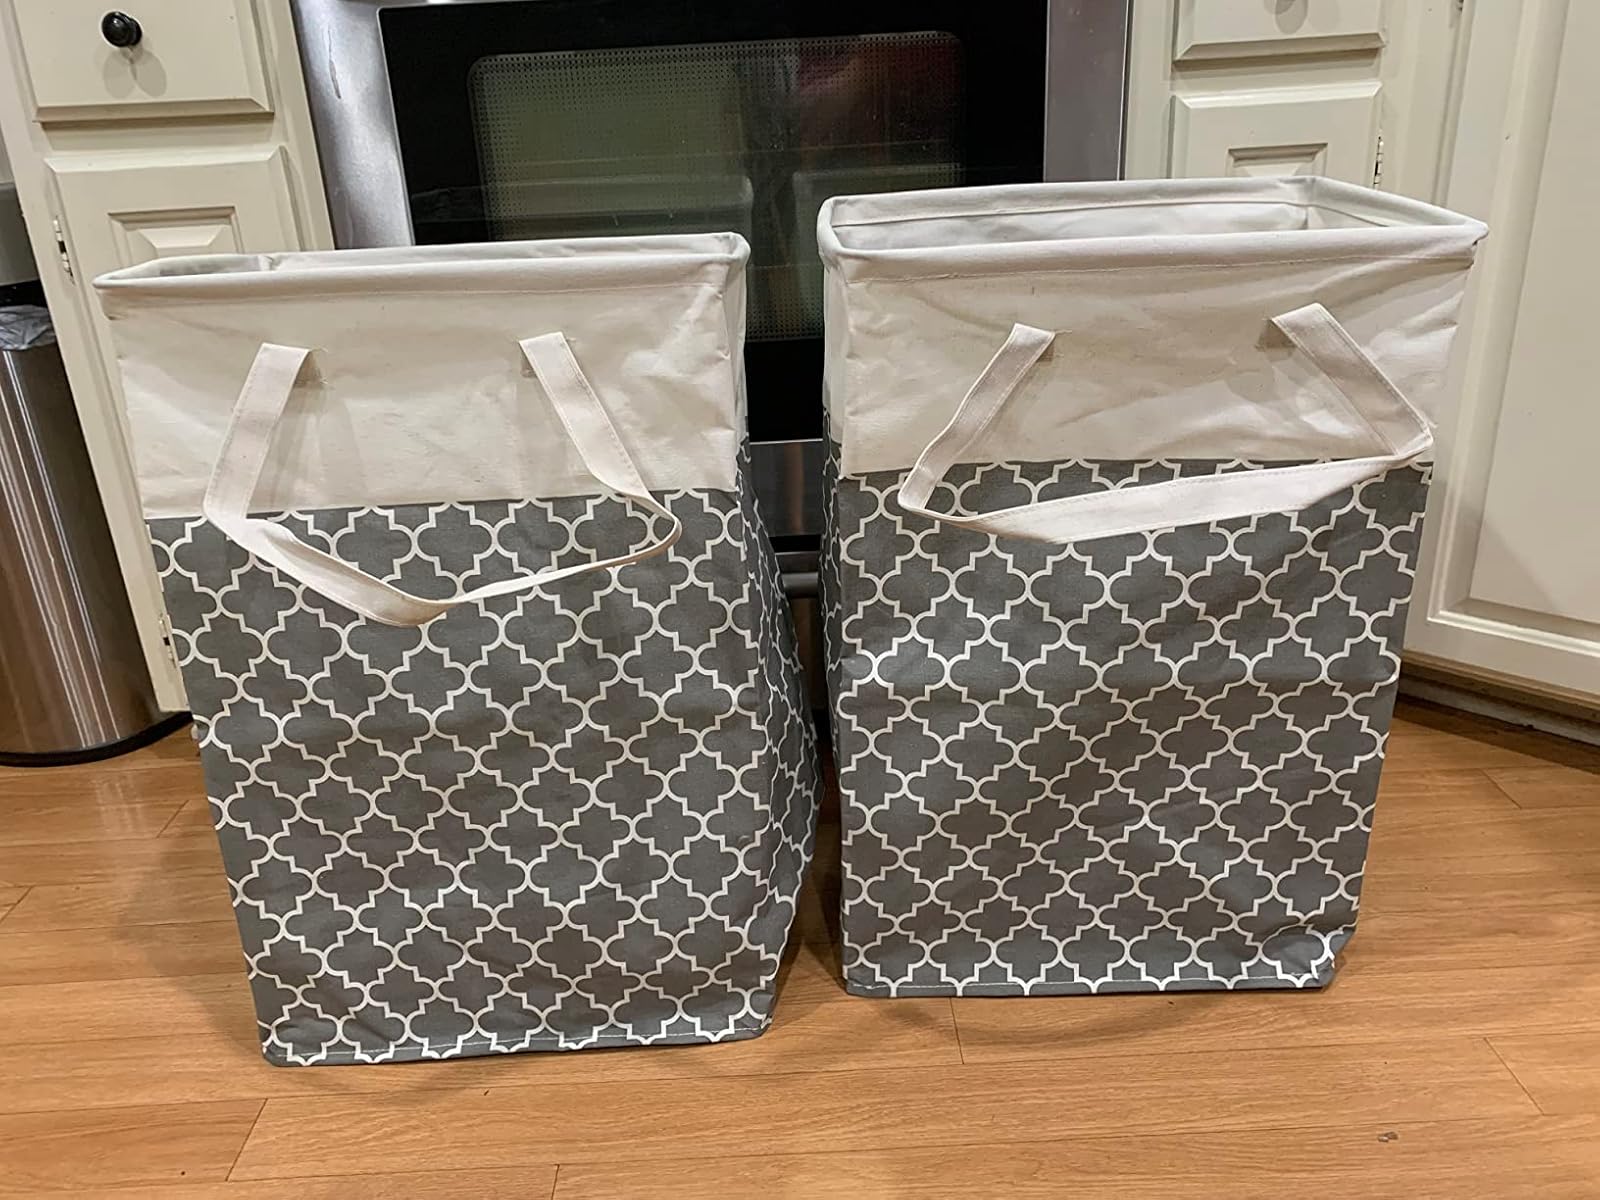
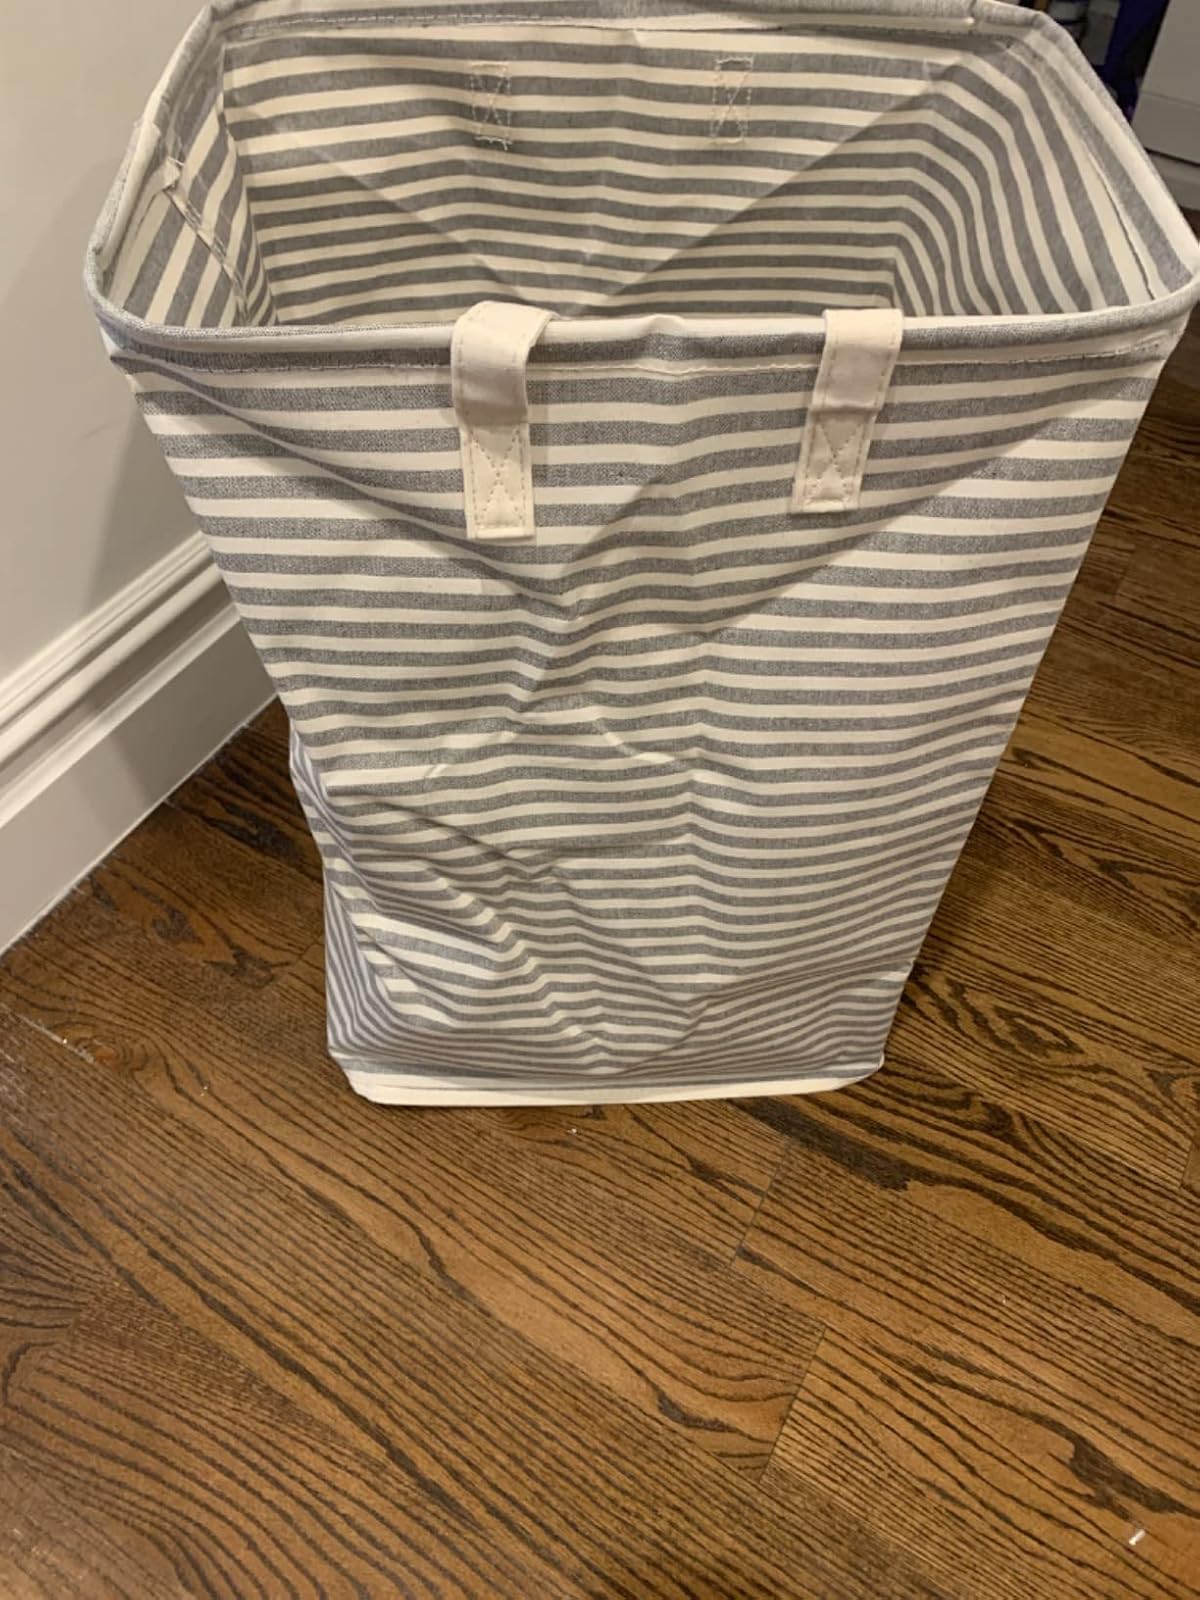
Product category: items_hamper
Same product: no